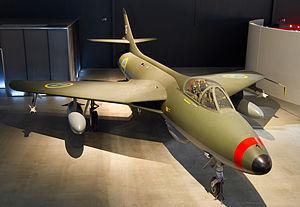
Le musée de l'armée de l'air suédoise est situé sur la base aérienne de Malmen à Malmslätt, juste à l'extérieur de Linköping, en Suède. Malmen est l'endroit où le baron Carl Cederström, surnommé le "Flyer Baron", a fondé son école de pilotage en 1912. La base aérienne de Malmen abrite la Royal Swedish Airschool, qui exploite des avions à réaction SAAB 105. Flygvapenmusem constitue, avec le musée de l'armée suédoise à Stockholm, l'organisme gouvernemental Statens försvarshistoriska museer.